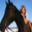
Label: horse